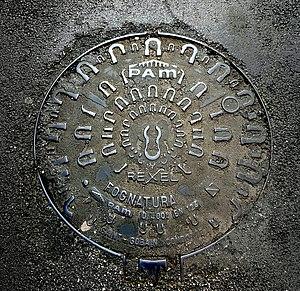
Plaque d'égout Pont-à-Mousson à Padoue, via San Gaetano
Pont-à-Mousson [pɔ̃tamusɔ̃] est une ville et une commune du nord-est de la France, en Meurthe-et-Moselle, dans la région Grand Est. Ses habitants sont appelés les Mussipontains.